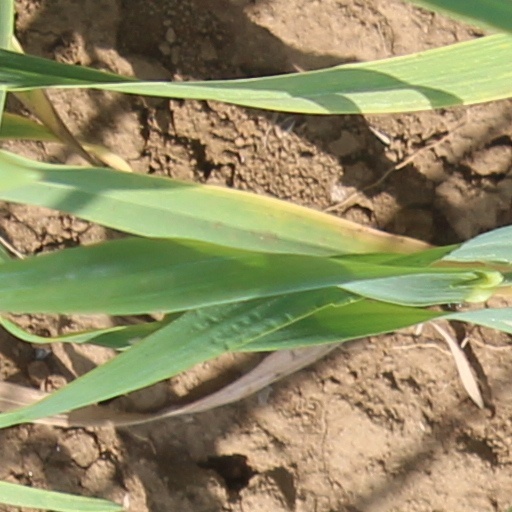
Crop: wheat